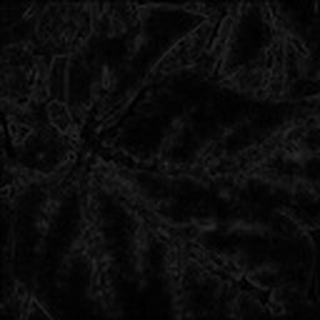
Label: cotton_bacterial_blight